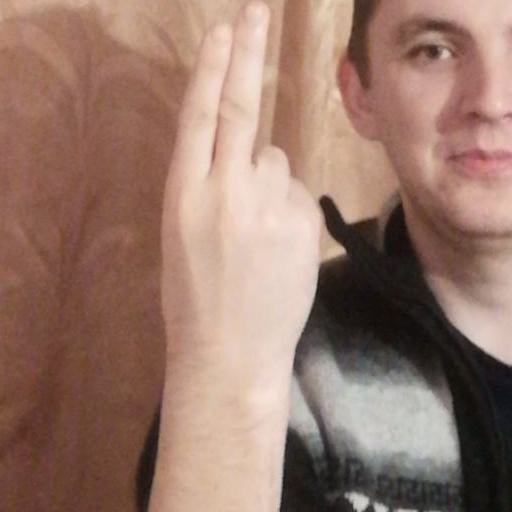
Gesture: two_up_inverted